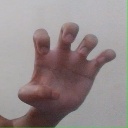
अक्षर: झ